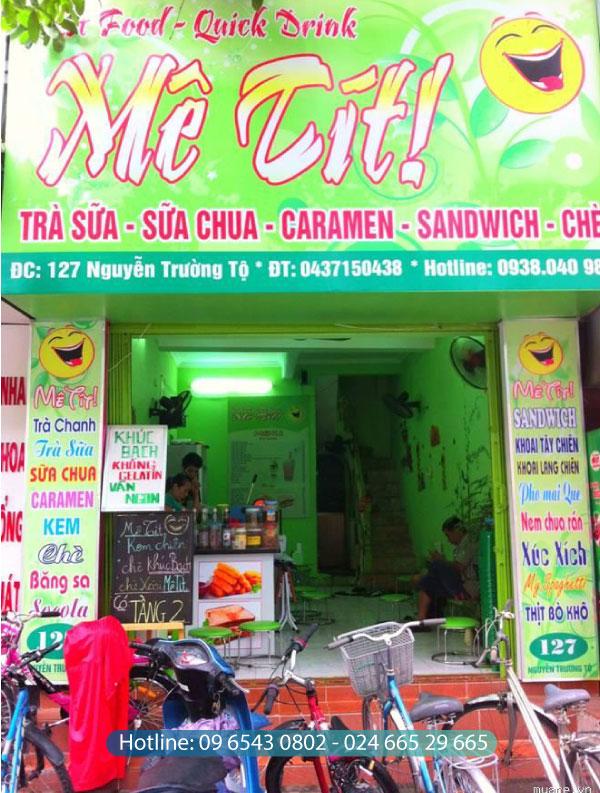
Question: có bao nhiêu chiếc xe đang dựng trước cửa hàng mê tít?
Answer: có sáu chiếc